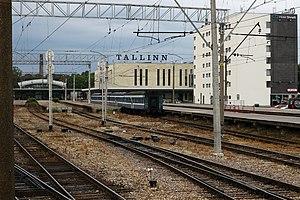
La ligne de Tallinn à Paldiski estonien : Tallinna–Paldiski raudteeliin est une voie ferrée du réseau de chemin de fer estonien qui va de Tallinn à Paldiski.